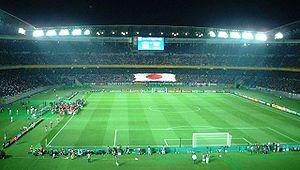
La 17ᵉ Coupe du monde de football s'est déroulée du 31 mai au 30 juin 2002 en Corée du Sud et au Japon. Ce sont les premiers hôtes asiatiques de la compétition. Pour la première fois, la Fédération internationale de football association en avait confié l'organisation à deux pays. L'épreuve a réuni trente-deux équipes, dont trois étaient qualifiées d'office : les deux organisateurs susnommés et le champion du monde en titre. L'hymne de cette coupe du monde de football a été composé par Vangelis.
L'ère Heisei est une ère du Japon. Elle a commencé le 8 janvier 1989, avec le début du règne de l'empereur Akihito le lendemain de la mort de son père et prédécesseur l'empereur Hirohito. Ainsi, 2018 correspond à l'an 30 de l'ère Heisei. Elle a succédé à l'ère Shōwa et précède l'ère Reiwa, qui commence en 2019 avec l'abdication de Akihito le 1ᵉʳ mai 2019.